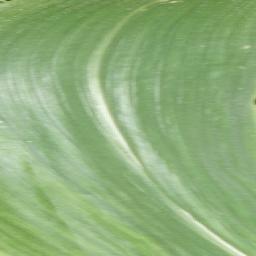
Label: Corn___healthy